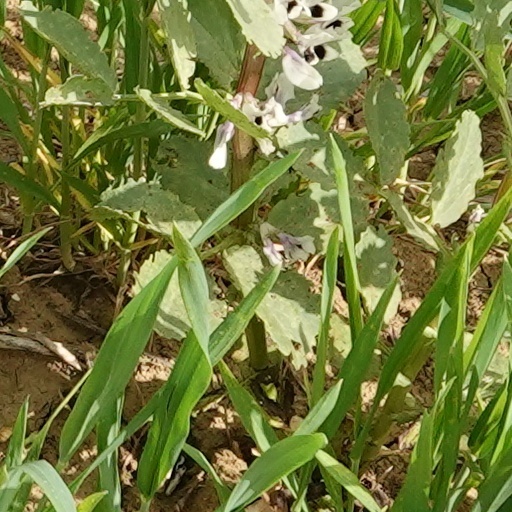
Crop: wheat